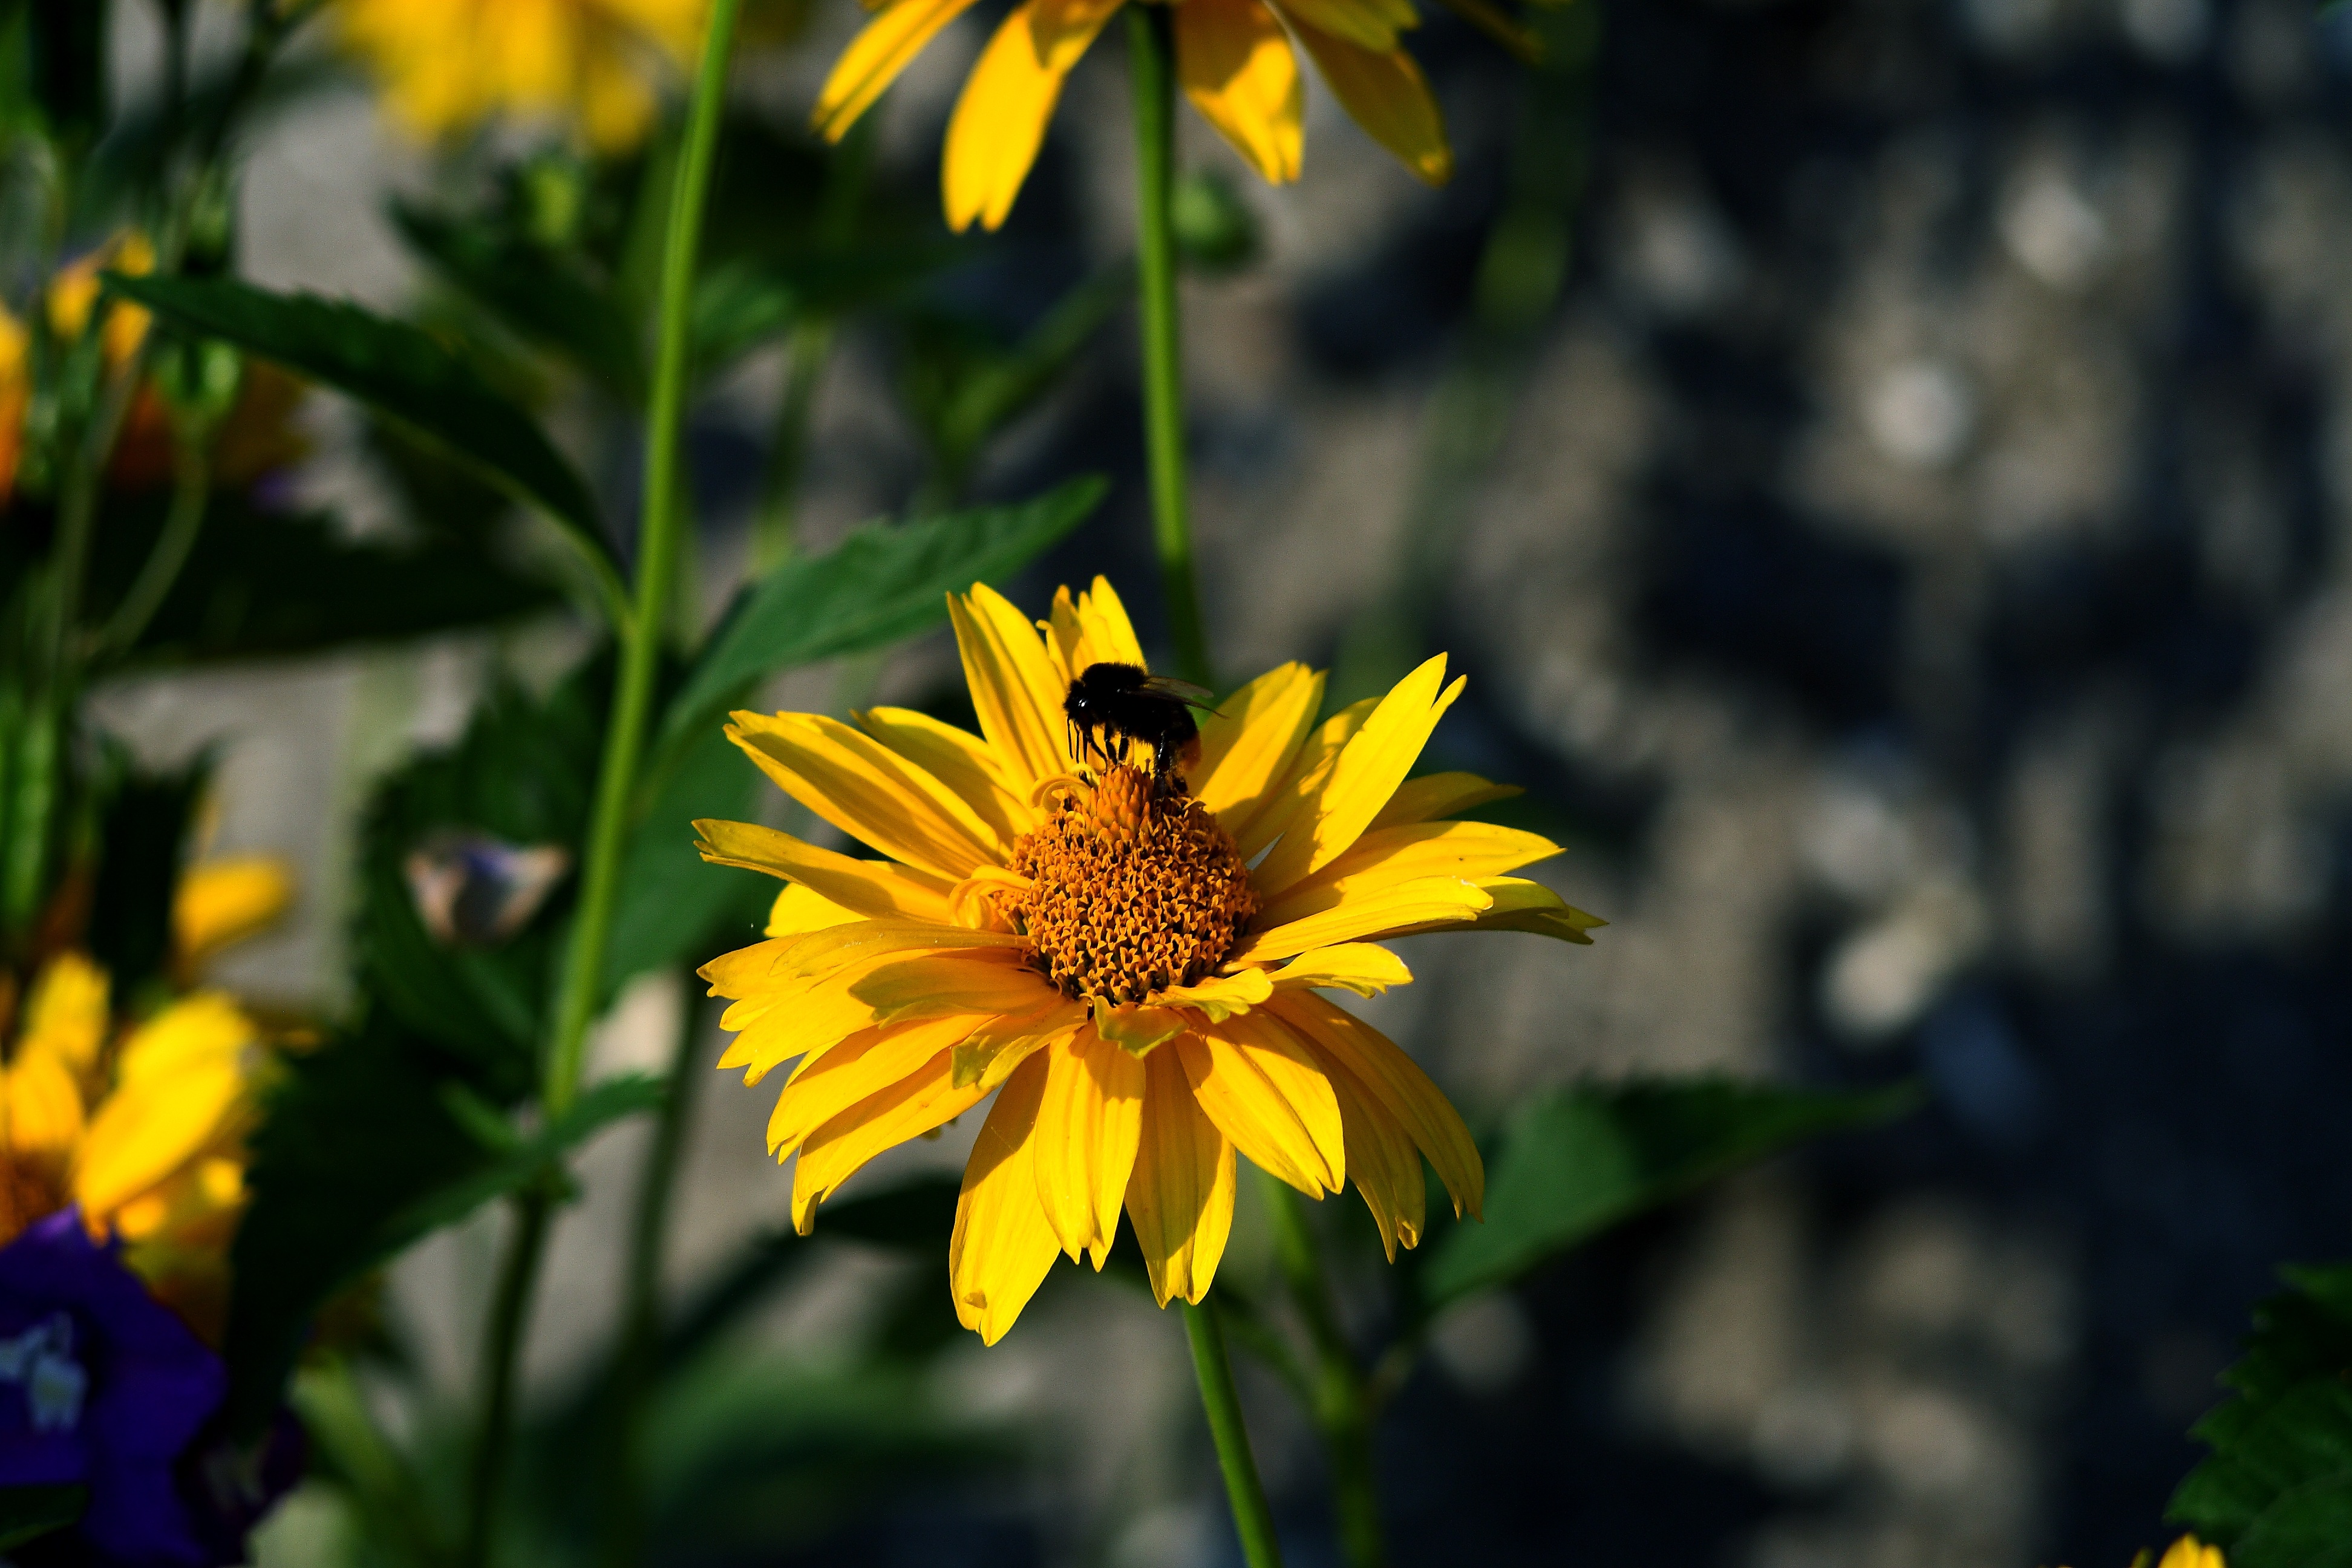
work, nature, plant, meadow, flower, petal, insect, botany, yellow, garden, flora, wildflower, nectar, macro photography, flowering plant, daisy family, annual plant, land plant